Boeing 787 Dreamliner

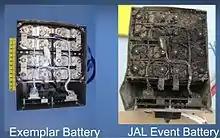
Japan Airlines 787 battery comparison; Left: typical original battery. Right: damaged battery.

With a typical capacity of 248 passengers and a range of , the -8 is the base model of the 787 family and was the first to enter service in 2011. The 787-8 is targeted to replace the Boeing 767-200ER as well as expand into new non-stop markets where larger planes would not be economically viable. , approximately 26% of 787 orders are for the 787-8 with 386 delivered.